Jason Mitchell

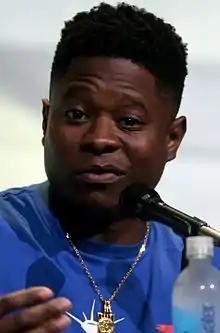
Mitchell in 2016

Jason Mitchell (born January 5, 1987) is an American actor. Mitchell started his career acting in minor roles in films such as the action-thriller "Contraband" (2012), and the neonoir "Broken City" (2013). He is best known for portraying rapper Eazy-E in the 2015 biopic "Straight Outta Compton". The film is considered his career breakthrough, for which he received numerous award nominations including the Screen Actors Guild Award for Outstanding Ensemble Cast in a Motion Picture. Mitchell has also appeared in the Key and Peele comedy film "Keanu" (2016), the Netflix film "Barry" (2016), James Franco's "The Disaster Artist" (2017), and the blockbuster "" (2017). He has also appeared in critically acclaimed film such as Kathryn Bigelow's crime drama "Detroit" (2017), Dee Rees' historical drama "Mudbound" (2017) and Janicza Bravo's black comedy "Zola" (2021).